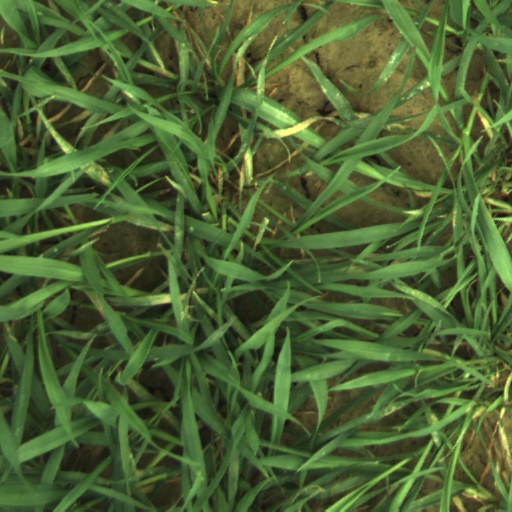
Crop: wheat